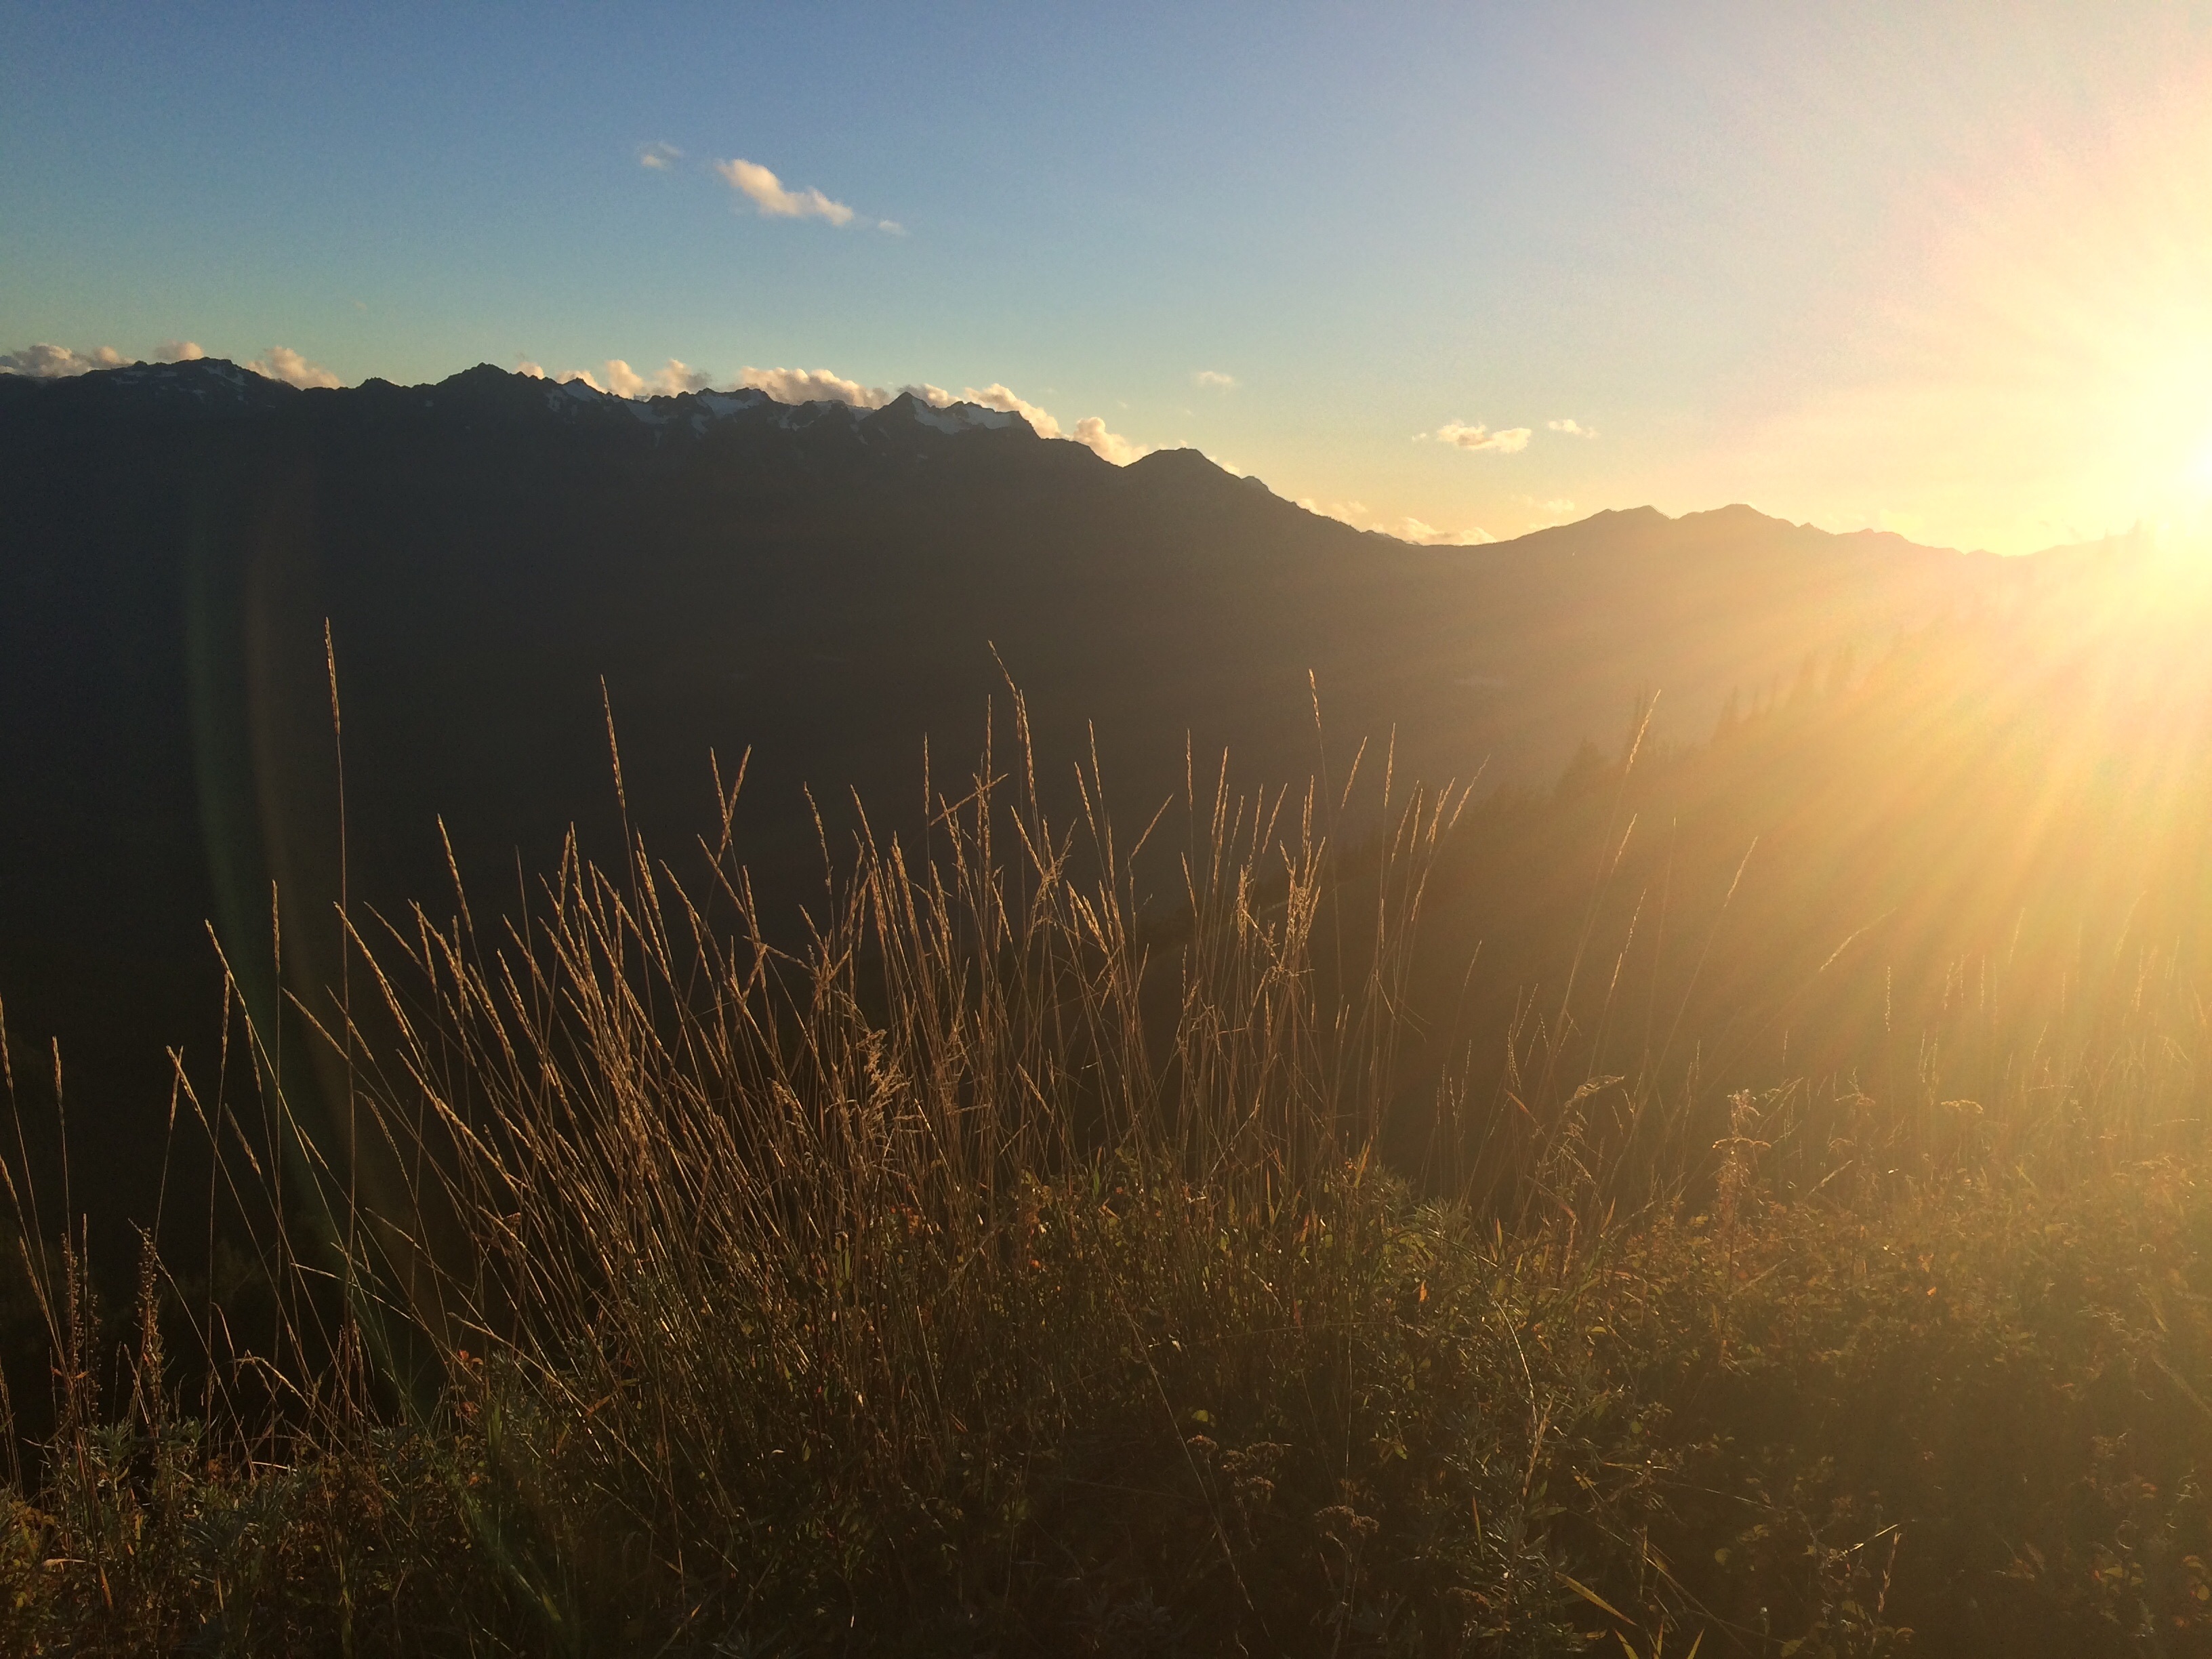
landscape, nature, forest, grass, horizon, wilderness, mountain, light, cloud, sky, sun, fog, sunrise, sunset, mist, field, meadow, prairie, sunlight, morning, hill, dawn, dusk, evening, weather, grassland, plateau, atmospheric phenomenon, mountainous landforms